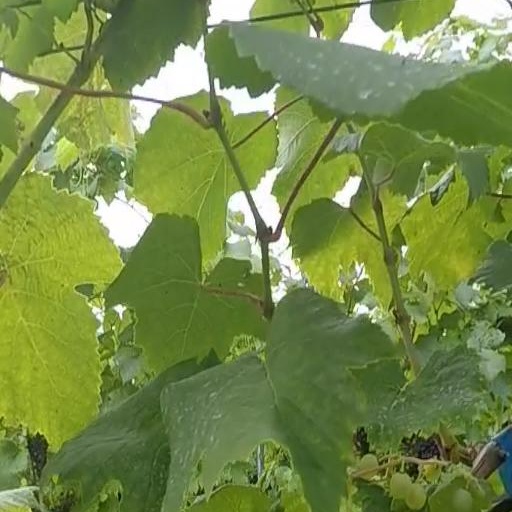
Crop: grape